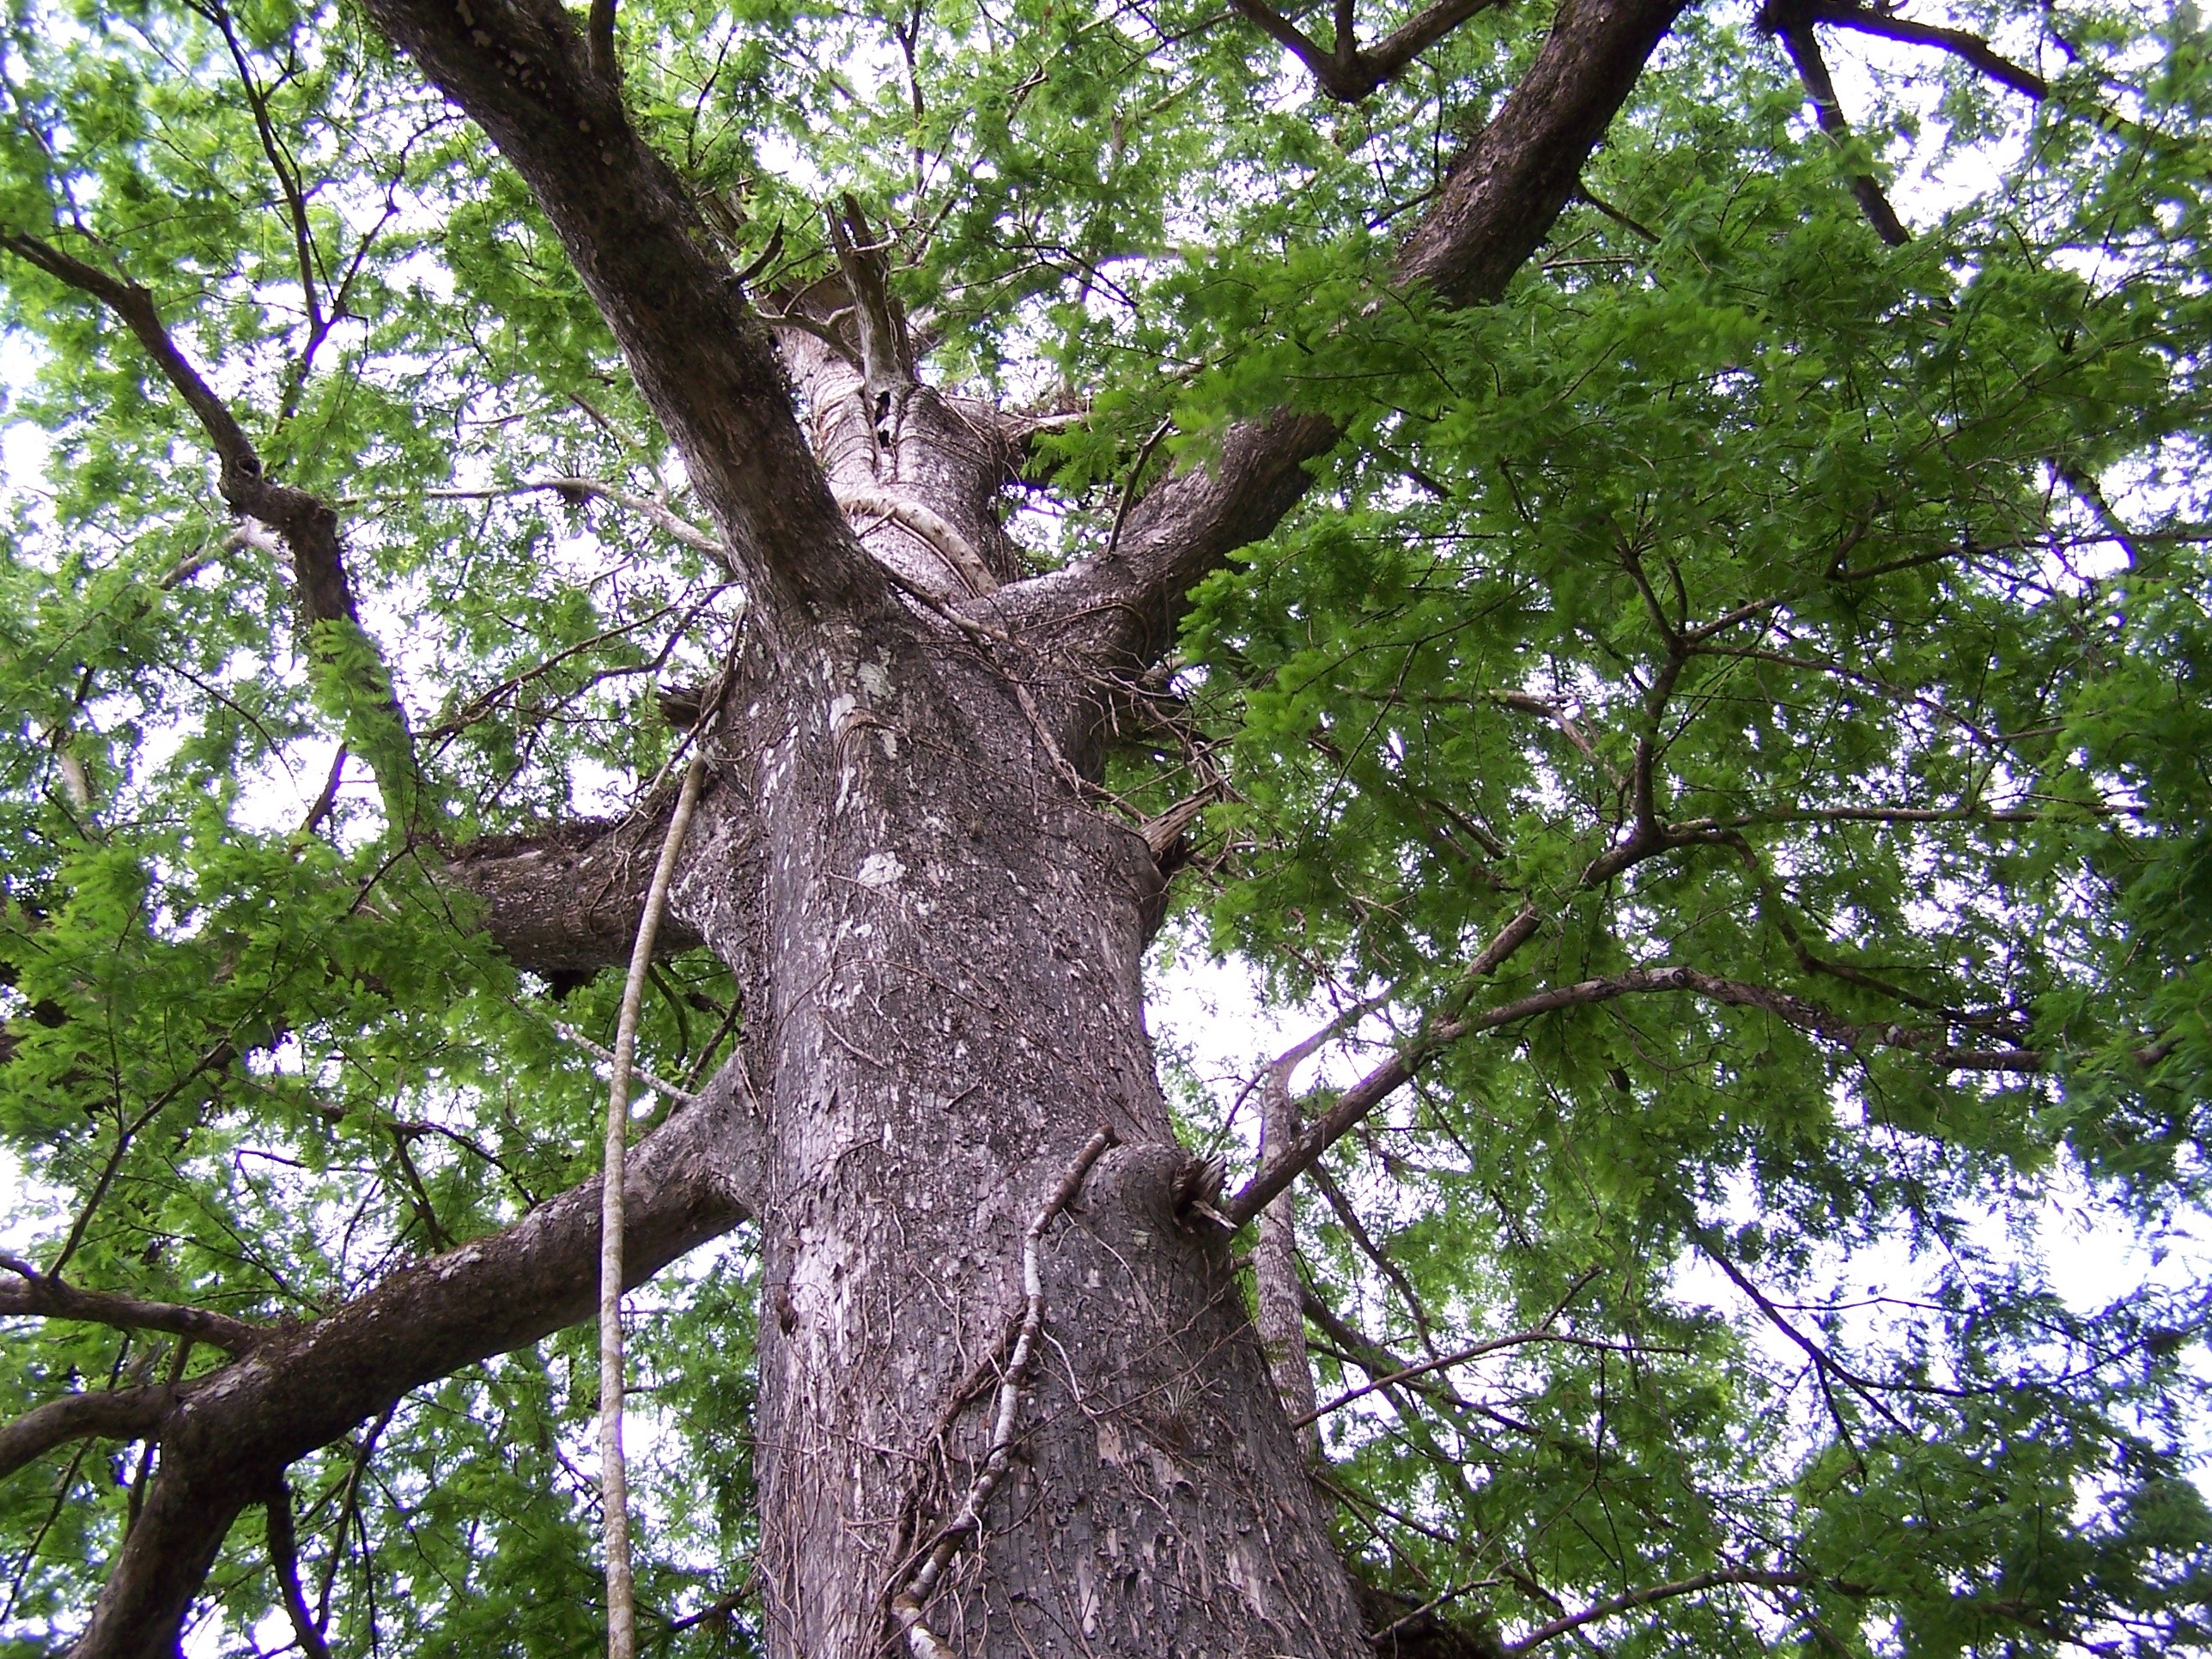
tree, nature, forest, branch, light, plant, leaf, trunk, bark, green, flora, trees, outdoors, woods, outside, deciduous, oak, grove, woodland, old tree, tall trees, biome, tall tree, old growth forest, woody plant, corkscrew sanctuary